Homen Borgohain

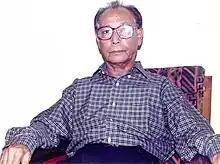

Homen Borgohain (7 December 1932 – 12 May 2021) was an Assamese author and journalist. He was awarded the 1978 Sahitya Akademi Award in Assamese language for his novel "Pita Putra". He was also the President of Assam Sahitya Sabha from 2001 to 2002.